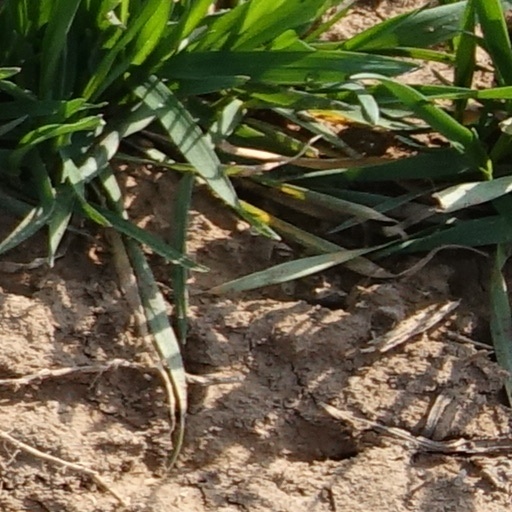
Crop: wheat